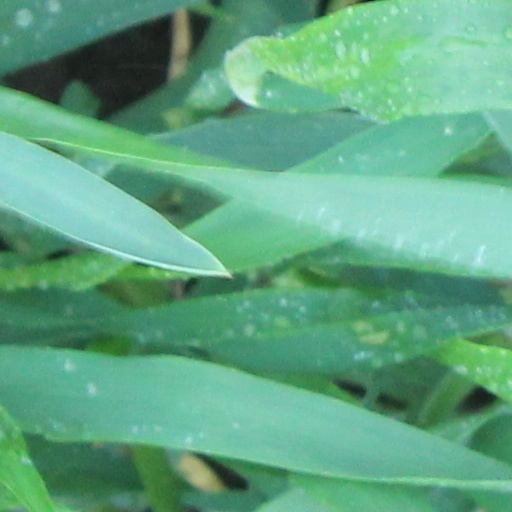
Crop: wheat